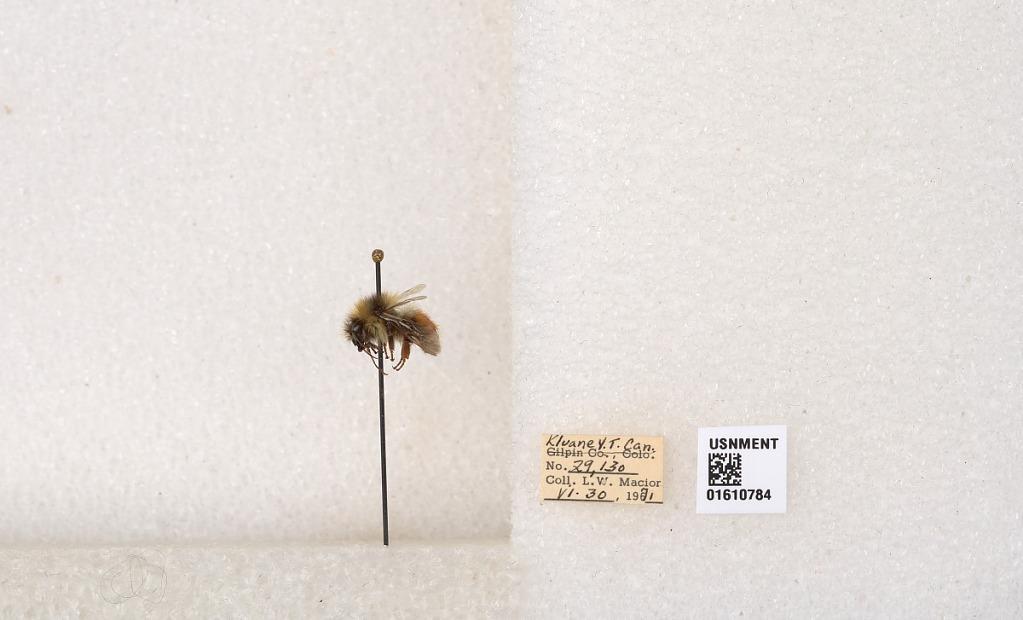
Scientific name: Bombus (Pyrobombus) sylvicola Kirby
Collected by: L. Macior
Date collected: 1971-6-30
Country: Canada
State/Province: Yukon Territory
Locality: Kluane National Park and Reserve
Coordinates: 60.7493, -139.504